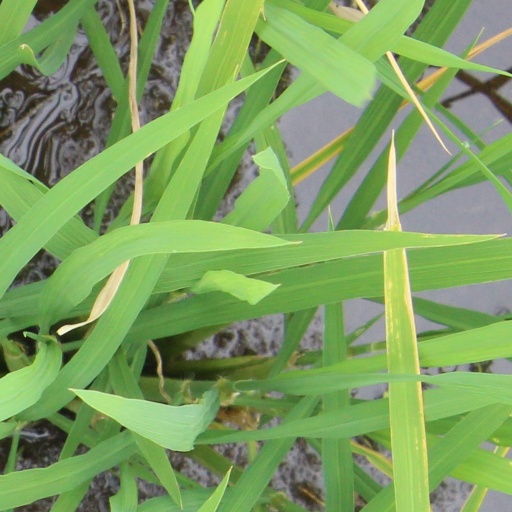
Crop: rice